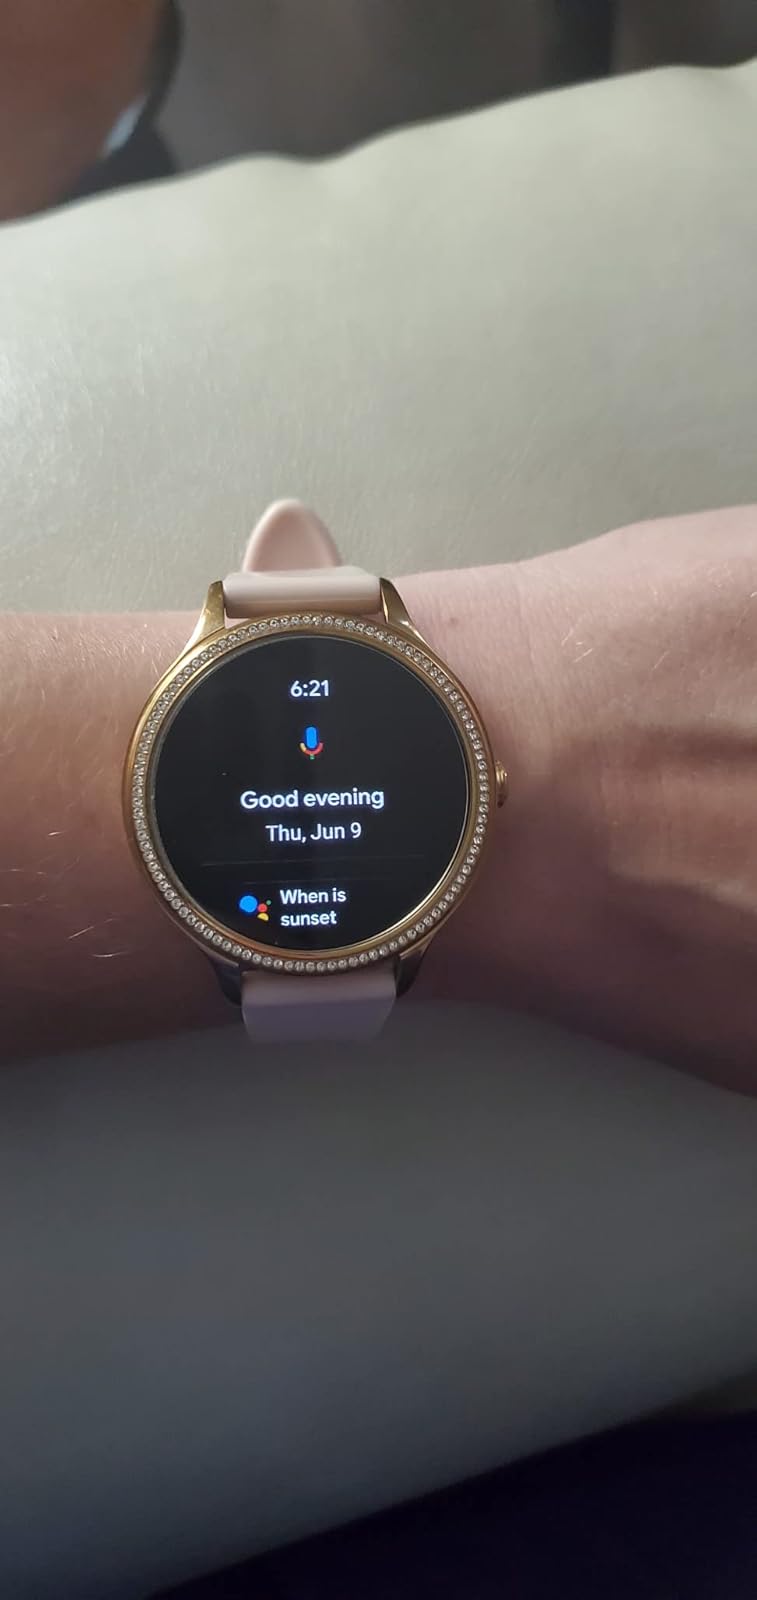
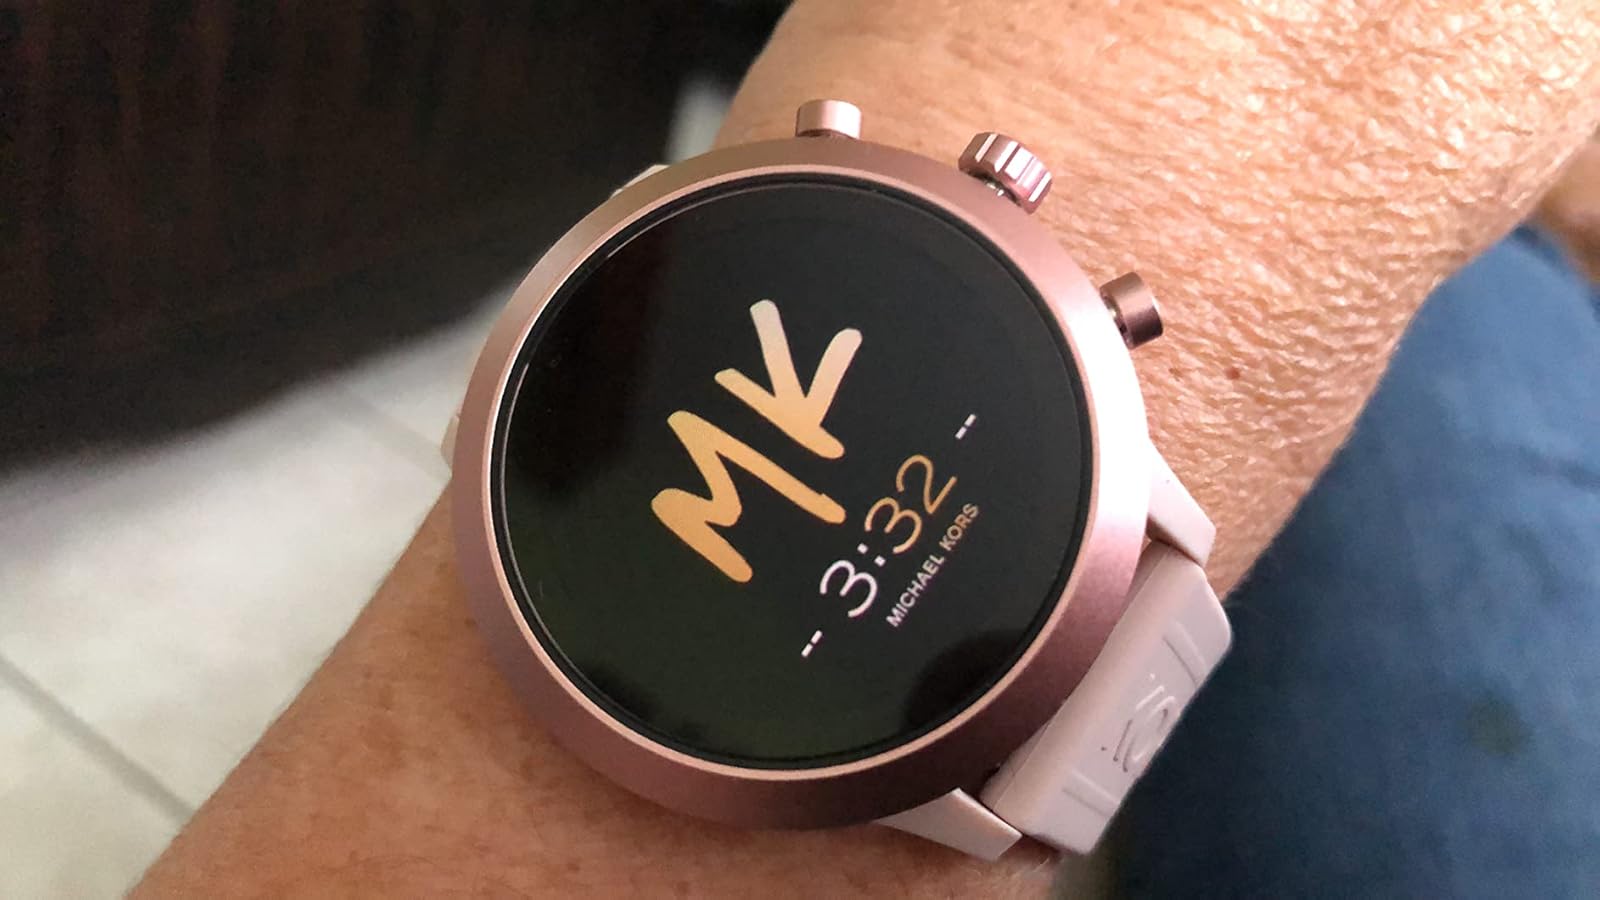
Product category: smartwatch
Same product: no